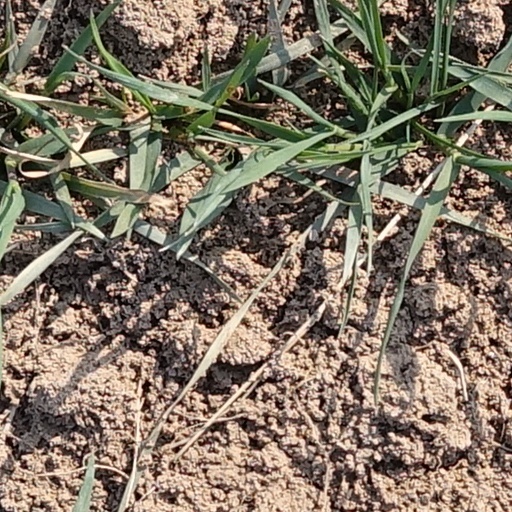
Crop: wheat